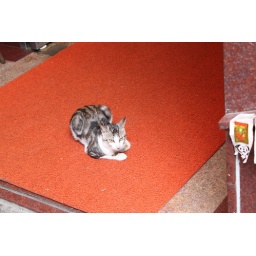
a cat sitting in front of a restaurant